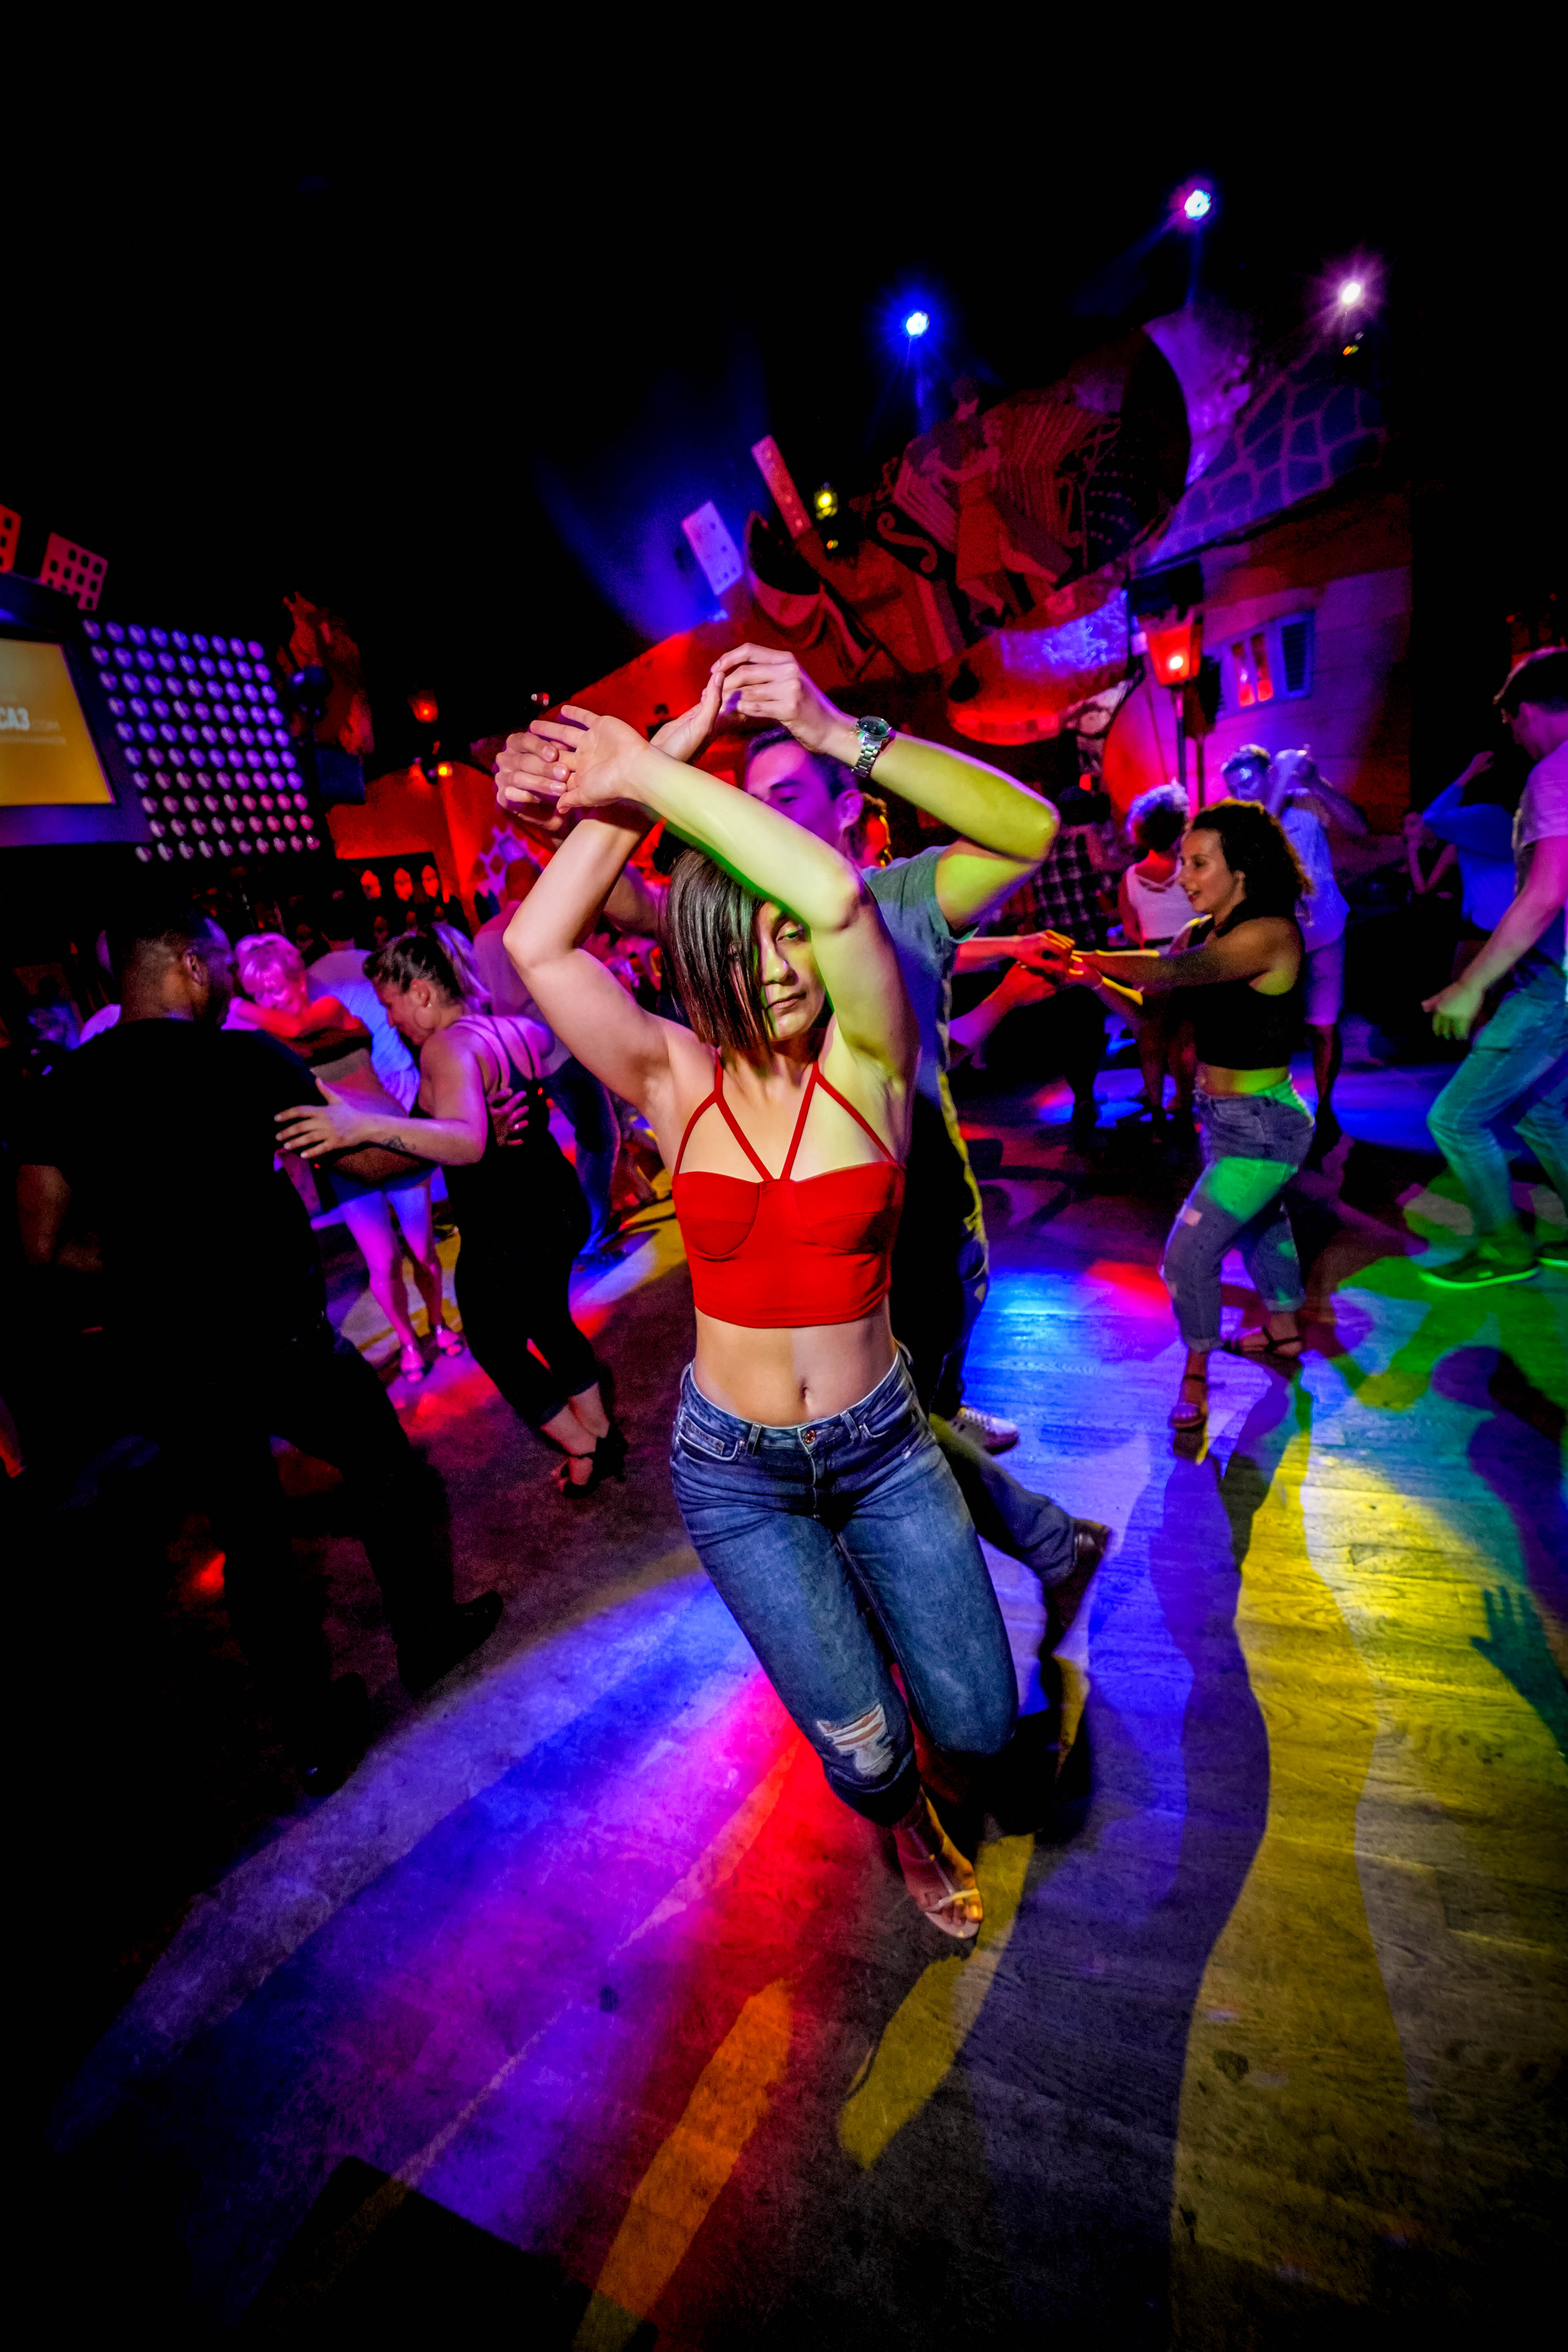
dancer, light, dance, event, nightclub, disco, performance, performance art, performing arts, music, fun, party, music venue, Visual effect lighting, neon, magenta, go go dancing